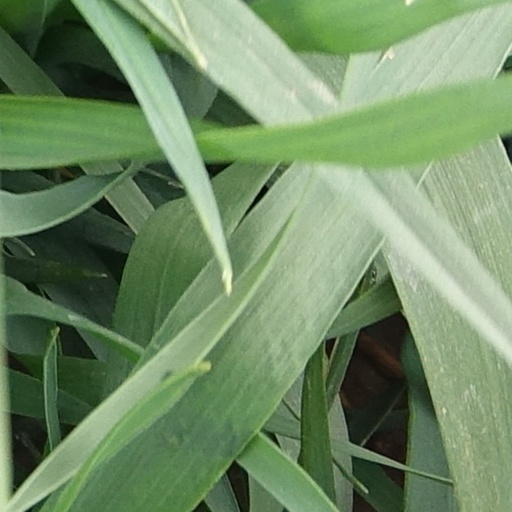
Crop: wheat